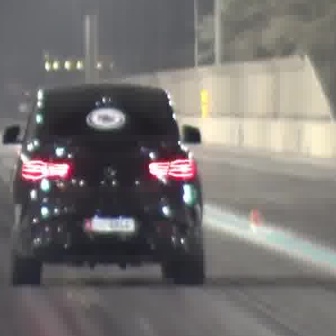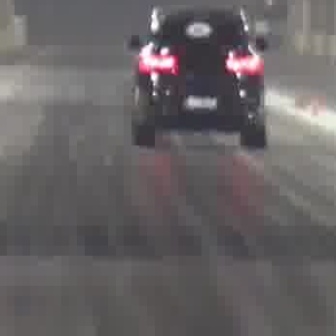
  Please identify the target specified by the bounding box [2,82,204,284] in the first image and locate it in the second image. Return the coordinates in [x_min,y_min,x_max,y_max] format.
Answer: [125,3,266,145]